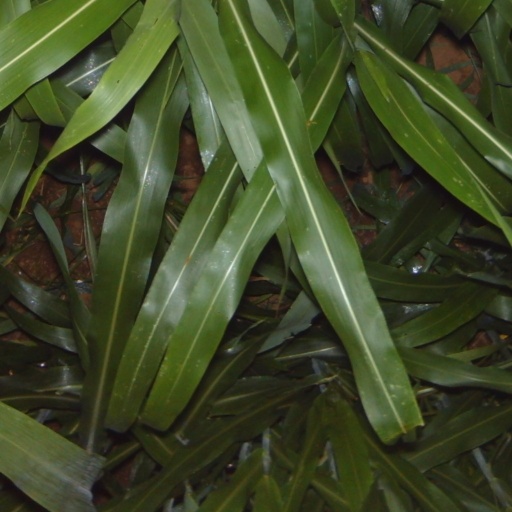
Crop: sorghum